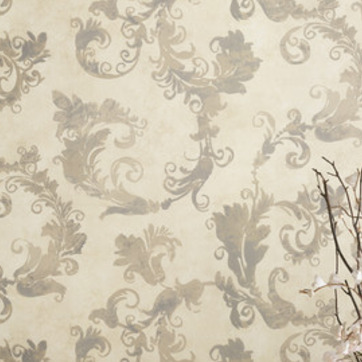
Material: wallpaper